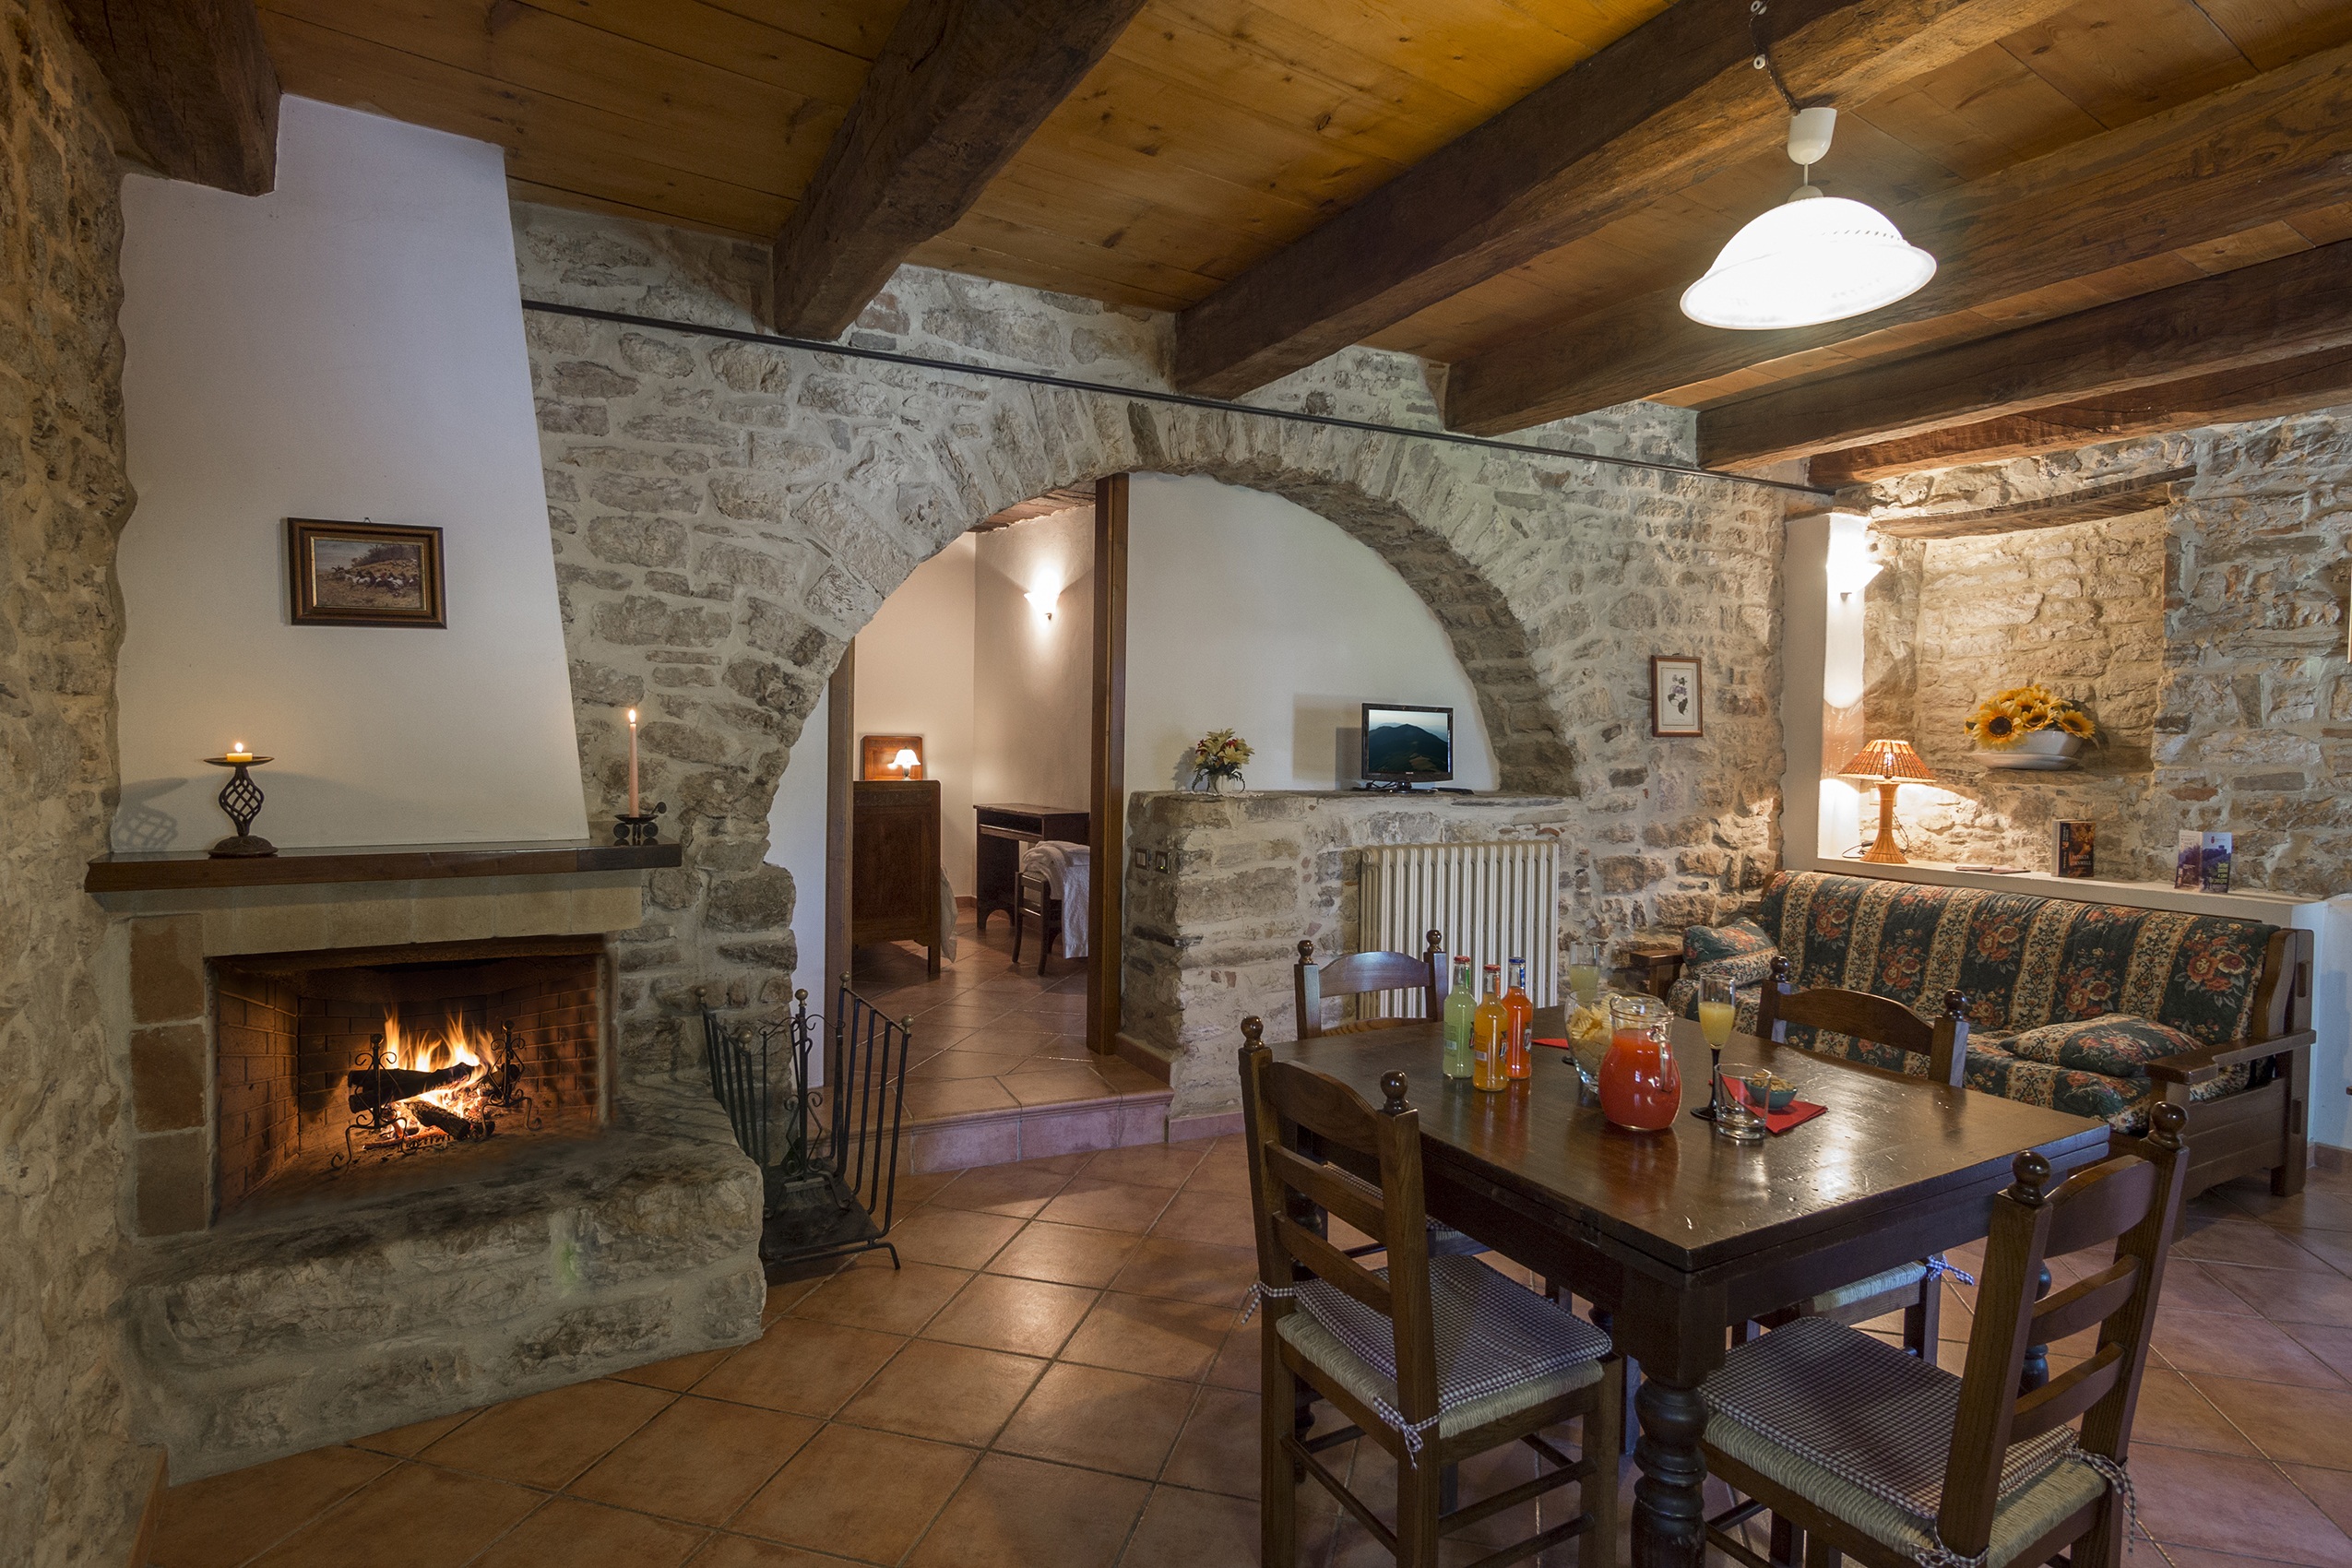
villa, mansion, floor, home, cottage, fireplace, property, living room, room, interior design, farmhouse, estate, hearth, hacienda, real estate, acute mountain